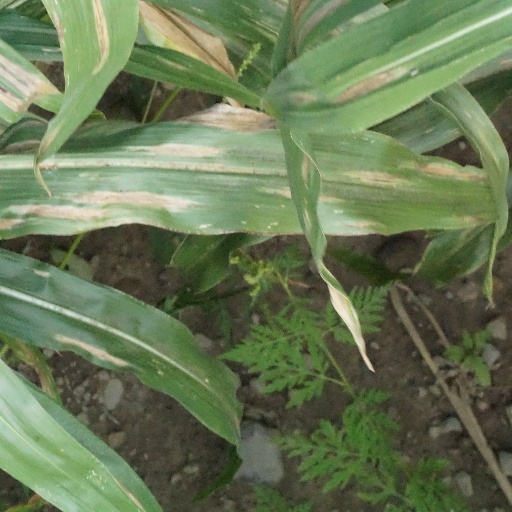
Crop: maize; corn